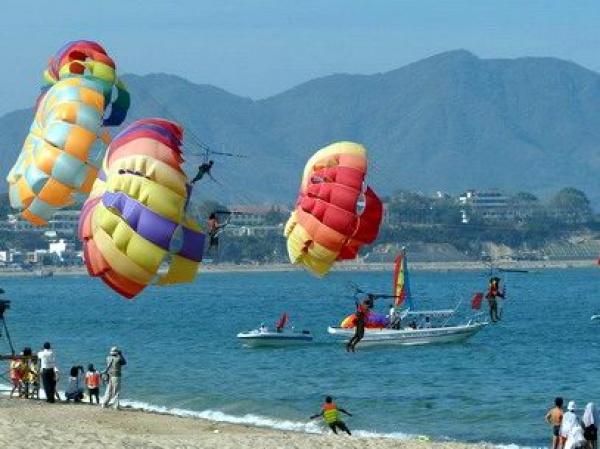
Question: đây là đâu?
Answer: đây là một bãi biển